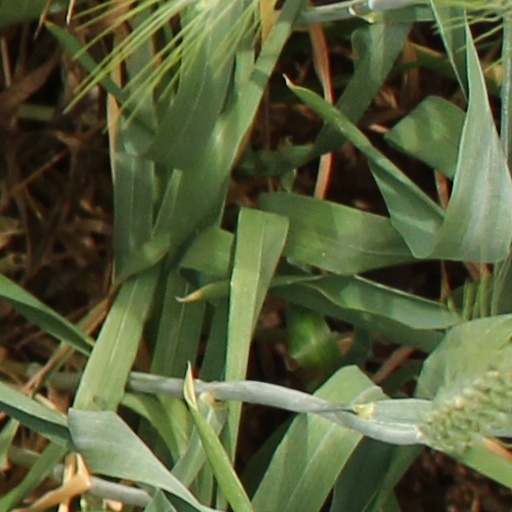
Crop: wheat